Yeshivat Har Bracha

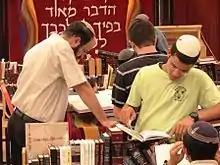
The "Beit Midrash"

Advanced Degree Program – for graduates of the Shiluvim program who continue for Masters and Doctorate degrees. The program advances students who excel in investigative research, with the understanding that delving into the natural sciences is not only a way to make a living, but also a tool for the deepening of the Torah, and the implementation of the Heavenly ideals in everyday life.